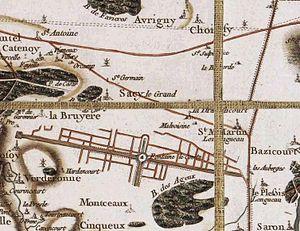
La commune de Sacy-le-Grand par la carte de Cassini.
Sacy-le-Grand est une commune française située dans le département de l'Oise en région Hauts-de-France.